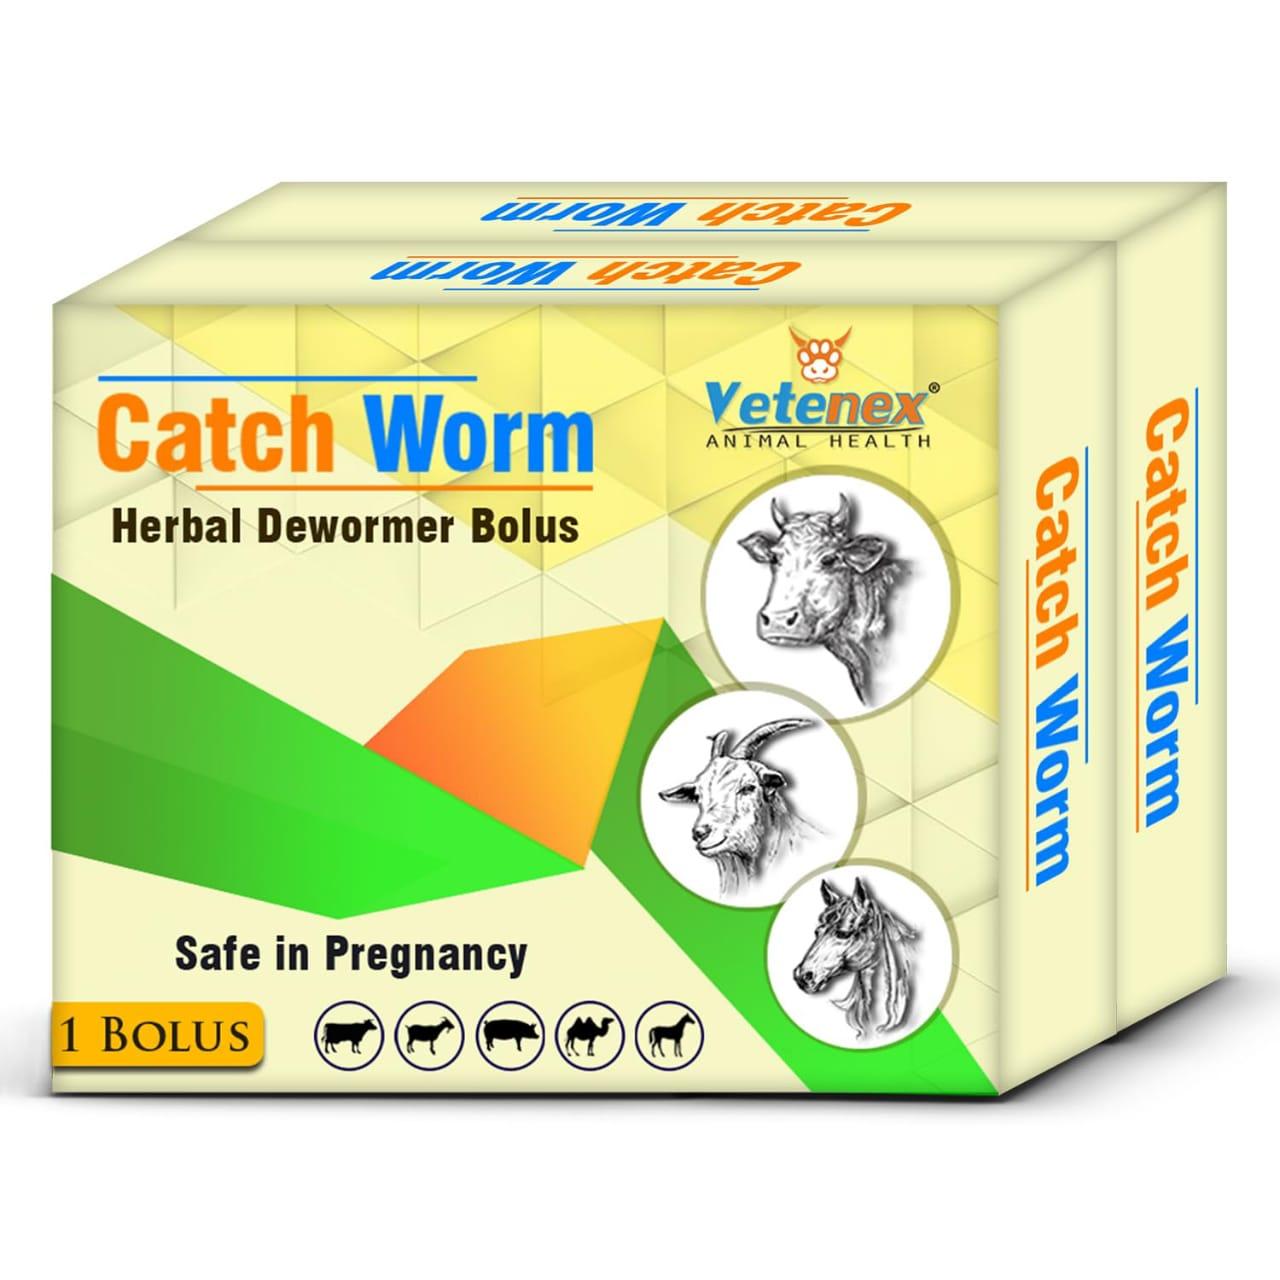
Kasha la dawa limeweka vizuri likiwa na maandishi na picha ya mbuzi, likiwa ni sehemu ya bidhaa zinazouzwa katika duka la vifaa vya tiba na dawa za wanyama. Kasha hili linatumika kusaidia kulinda afya na kuwatibu wanyama kama mbuzi.